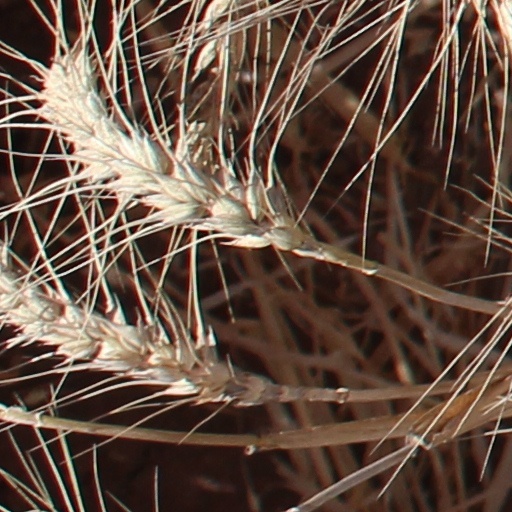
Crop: wheat